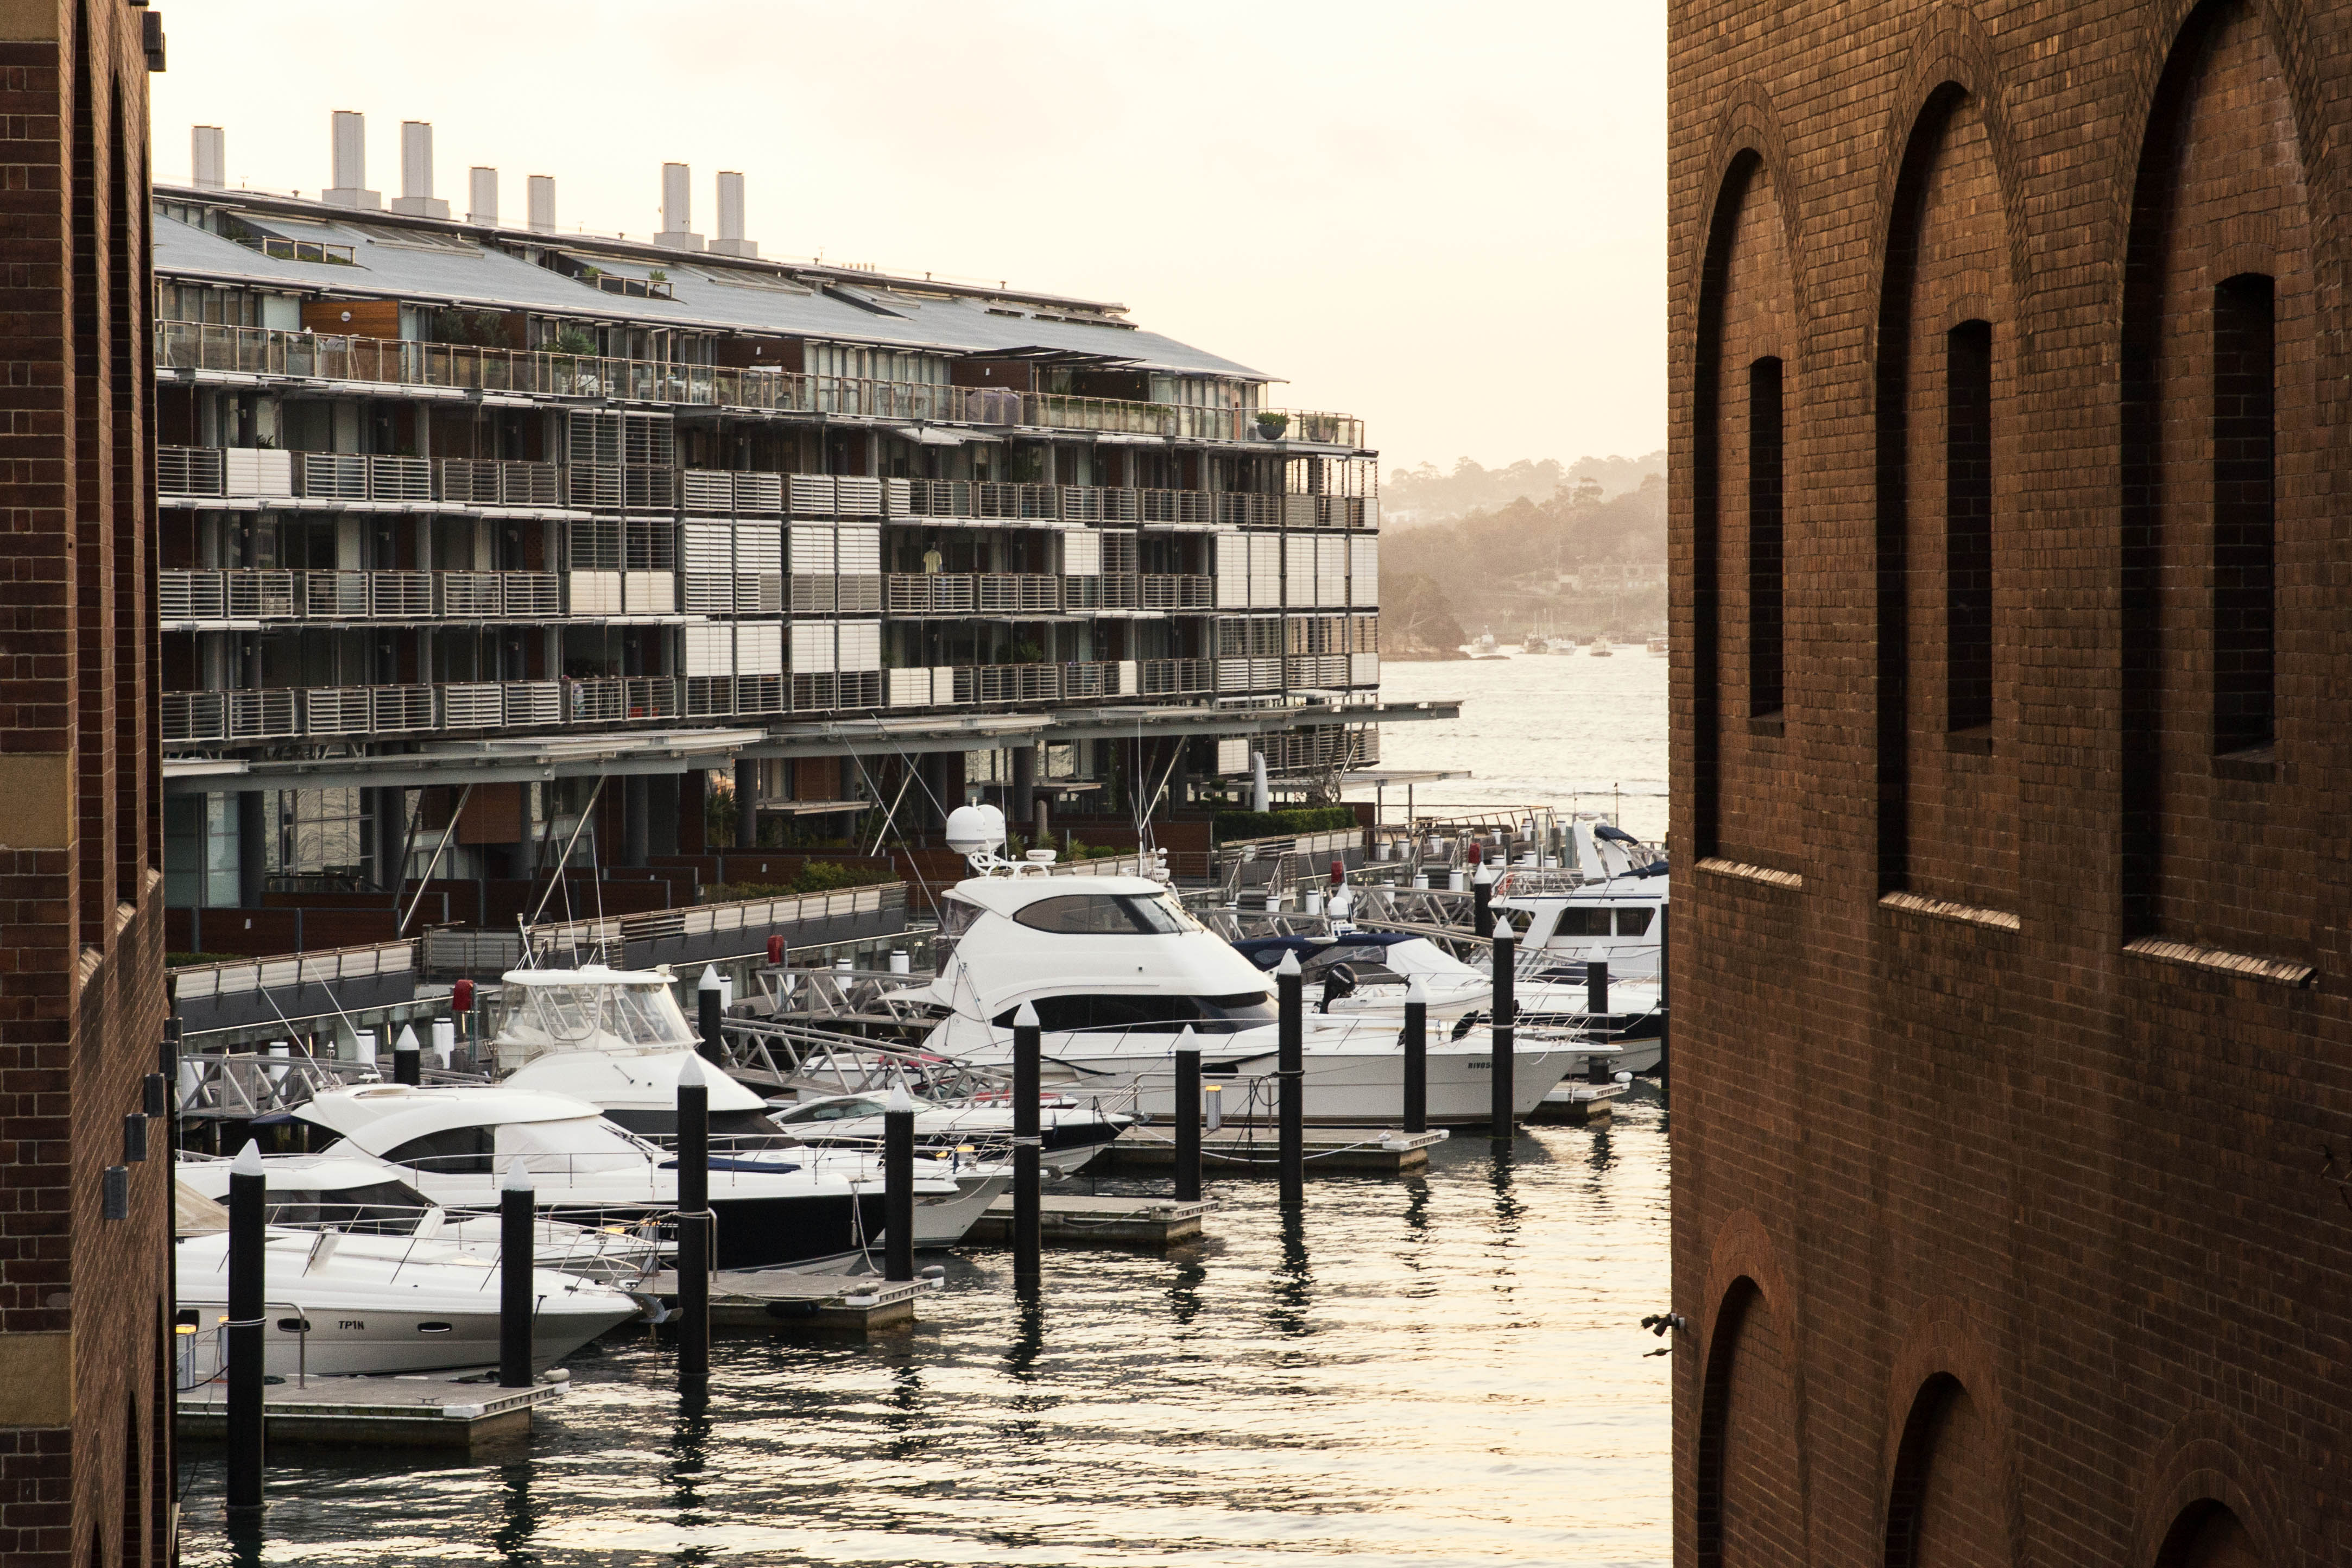
dock, architecture, town, building, cityscape, facade, tourism, apartment, australia, urban area